Felix Kelly

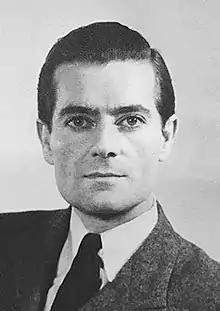
Felix Kelly

Felix Runcie Kelly (3 February 1914 – 3 July 1994) was a New Zealand-born graphic designer, painter, stage designer, interior designer and illustrator who lived the majority of his life in the United Kingdom. He sometimes signed his illustration and cartoon work Fix.